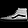
Label: Sneaker